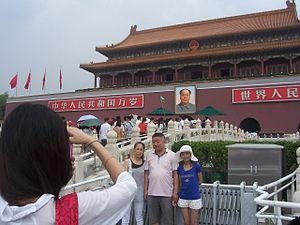
Famille chinoise se prenant en photographie devant le portrait de Mao.
La porte de la Paix céleste, ou Tian'anmen, à Pékin, est une porte monumentale de l'avenue qui constitue l'entrée Sud de la Cité impériale. Elle borde au Nord la place qui porte son nom. Elle est un des monuments symboliques de la Chine et, associée à l'immense place centrale de Pékin qui porte son nom, elle a été le lieu ou le témoin de nombreux évènements marquants de l'histoire chinoise.